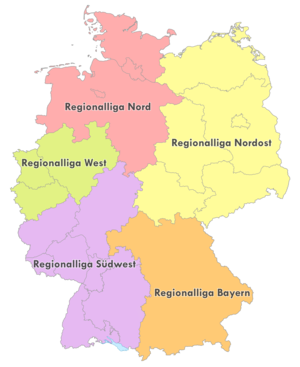
La Regionalliga est une compétition semi-professionnelle allemande de football, créée pour la première fois en 1963, qui constitue, depuis la saison 2008-2009, le quatrième échelon du football allemand, ainsi que le premier échelon régional. Elle se situe ainsi entre la 3. Liga et les Oberligen.